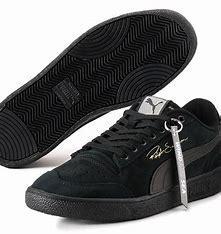
Brand: Puma
Model: Ralph Sampson Lo